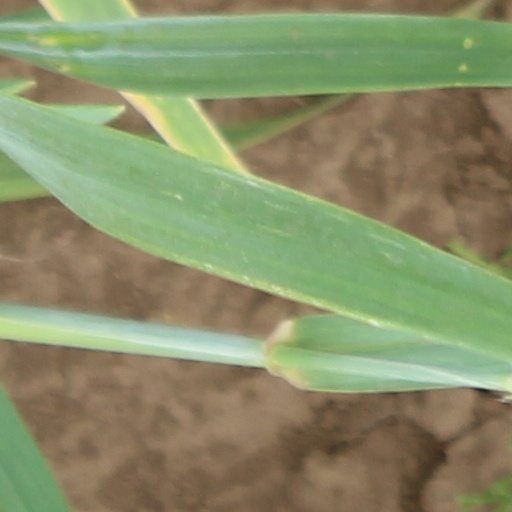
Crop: wheat